Agriculture

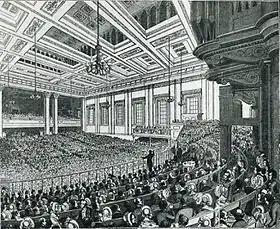
In 19th century Britain, the protectionist Corn Laws led to high prices and widespread protest, such as this 1846 meeting of the Anti-Corn Law League.

Since the 1940s, agricultural productivity has increased dramatically, due largely to the increased use of energy-intensive mechanization, fertilizers and pesticides. The vast majority of this energy input comes from fossil fuel sources. Between the 1960s and the 1980s, the Green Revolution transformed agriculture around the globe, with world grain production increasing significantly (between 70% and 390% for wheat and 60% to 150% for rice, depending on geographic area) as world population doubled. Heavy reliance on petrochemicals has raised concerns that oil shortages could increase costs and reduce agricultural output.